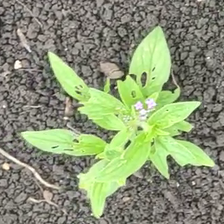
Weed species: Lamber_Quarter_plant(Chenopodium )